Lists of mountains and hills in the British Isles

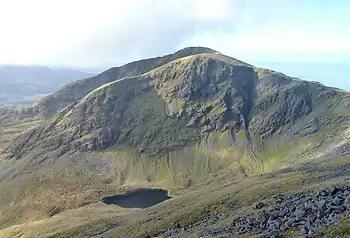
Mweelrea is the highest Provincial Top in Connaught, the highest County Top in Mayo, the 5th highest Irish P600 mountain, the 14th highest Irish Marilyn mountain, the 16th highest Irish MountainViews mountain, the 26th highest Irish Arderin/Hewitt mountain, and the 34th highest Irish Vandeleur-Lynam/Nuttall mountain. It is not a Furth (or Irish Munro), and therefore not a Real Munro.

The Nuttalls are mountains in England and Wales only that are over , and with a relative height of at least . There were 444 Nuttalls in the original list (254 in England and 190 in Wales), compiled by John and Anne Nuttall and published in 1989–90 in two volumes, "The Mountains of England & Wales". After updates, the total of Nuttalls reached 446 in August 2018 with the inclusion of Miller Moss.